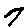
Label: 7